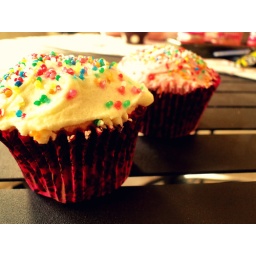
I bought these from the Baker around the corner, a pink and yellow one. They were pretty cute.